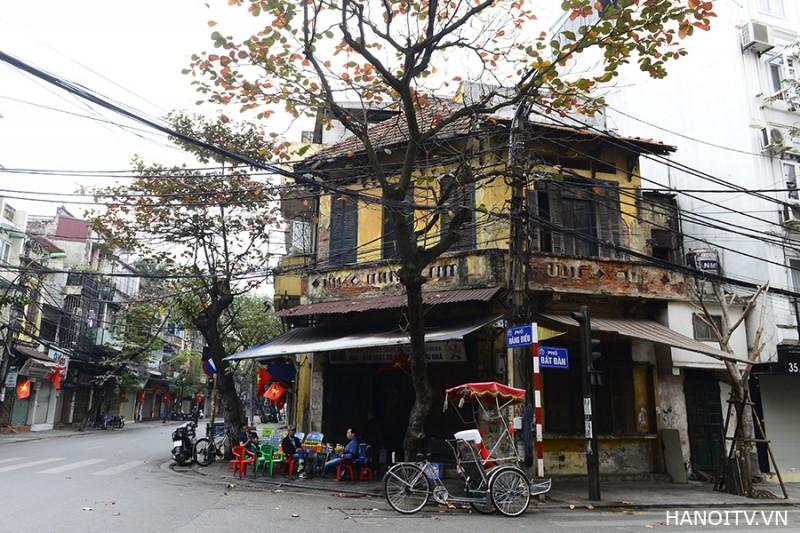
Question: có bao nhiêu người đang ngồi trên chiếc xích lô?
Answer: không có ai đang ngồi trên chiếc xích lô